Test probe

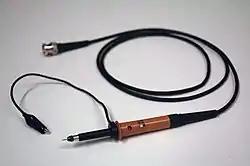
A passive oscilloscope probe with a switch in the probe handle that selects 1× or 10× attenuation

To minimize loading, attenuator probes (e.g., 10× probes) are used. A typical probe uses a 9 megohm series resistor shunted by a low-value capacitor to make an RC compensated divider with the cable capacitance and scope input. The RC time constants are adjusted to match. For example, the 9 megohm series resistor is shunted by a 12.2 pF capacitor for a time constant of 110 microseconds. The cable capacitance of 90 pF in parallel with the scope input of 20 pF (total capacitance 110 pF) and 1 megohm also gives a time constant of 110 microseconds. In practice, there will be an adjustment so the operator can precisely match the low frequency time constant (called compensating the probe). Matching the time constants makes the attenuation independent of frequency. At low frequencies (where the resistance of "R" is much less than the reactance of "C"), the circuit looks like a resistive divider; at higher frequencies (resistance much greater than reactance), the circuit looks like a capacitive divider.